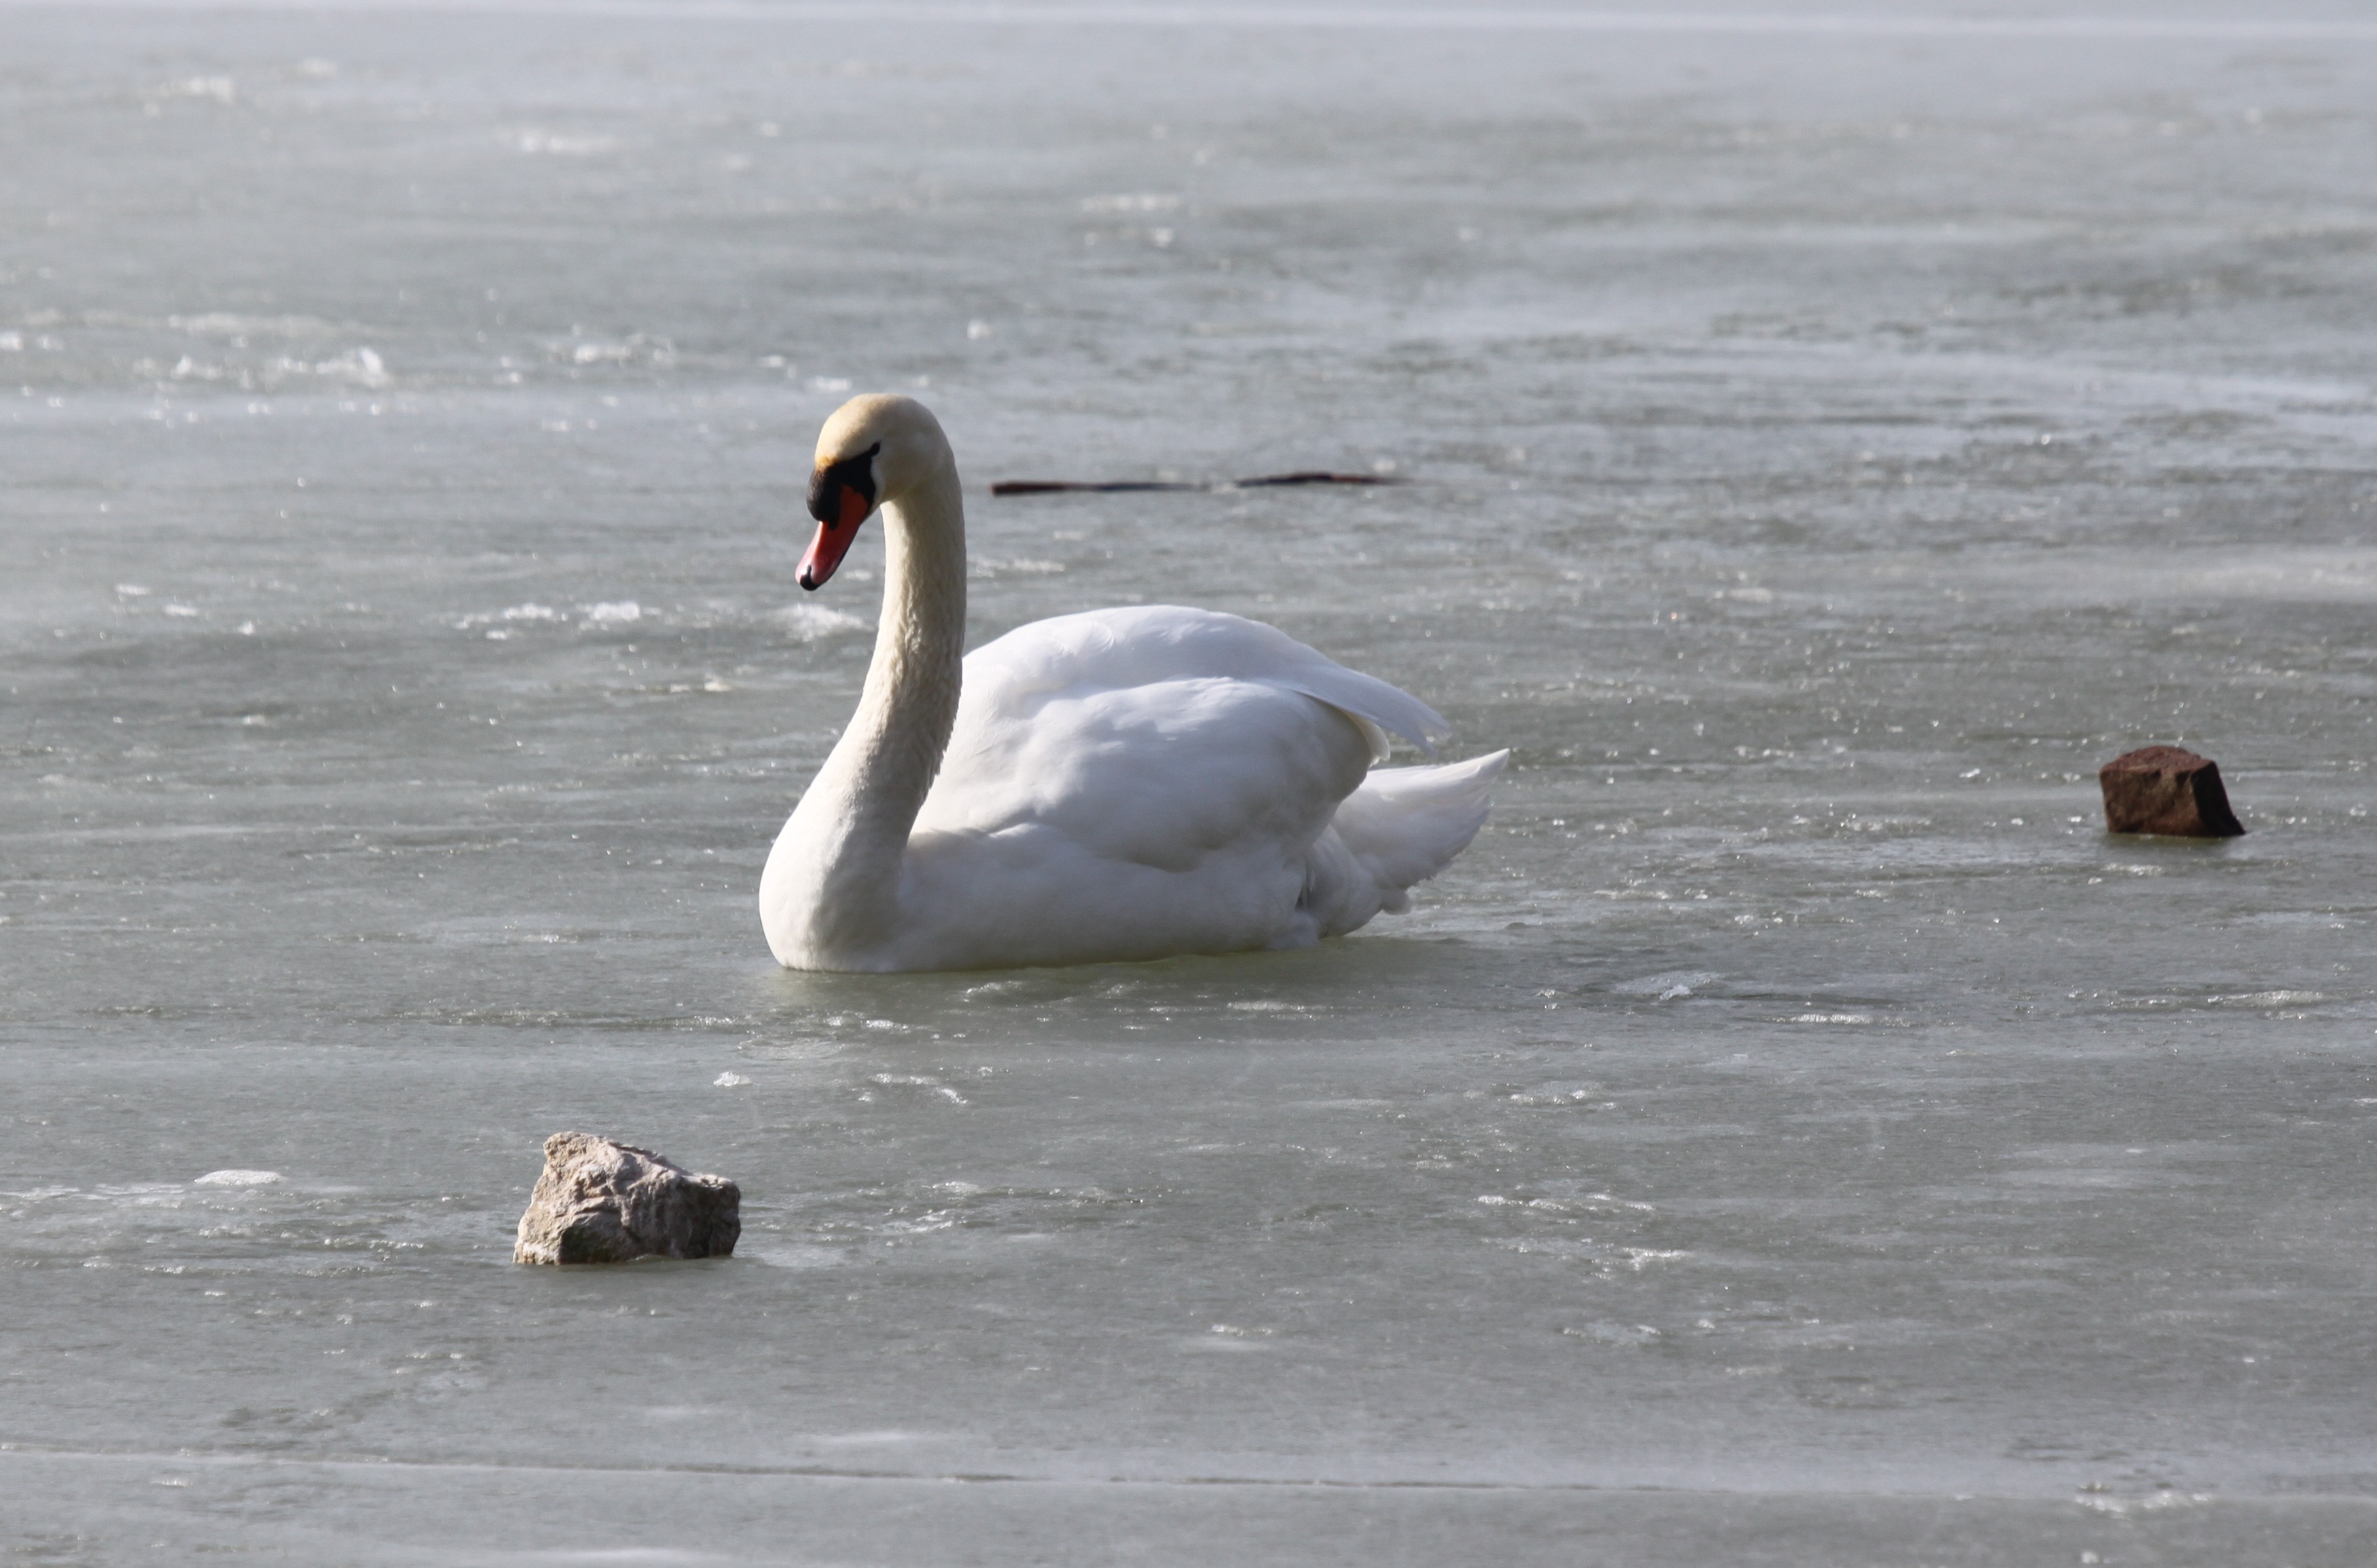
landscape, sea, water, nature, cold, winter, bird, sky, white, lake, wildlife, ice, frozen, swan, iced, icy, swans, vertebrate, switzerland, waterfowl, waters, natural water, water bird, ducks geese and swans, region of lake murten, murten morat